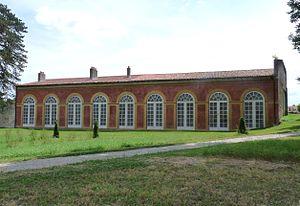
Château de Fléville (Meurthe-et-Moselle)
Le château de Fléville est situé à Fléville-devant-Nancy, Meurthe-et-Moselle, en région Grand Est.